Kim Eun-hee

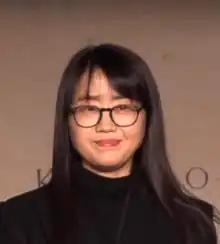
Kim Eun-hee in 2019

Kim Eun-hee (born January 7, 1972) is a South Korean playwright and screenwriter, known internationally for writing the tvN series "Signal" (2016) and creating and writing the Netflix series "Kingdom" (2019–2021).